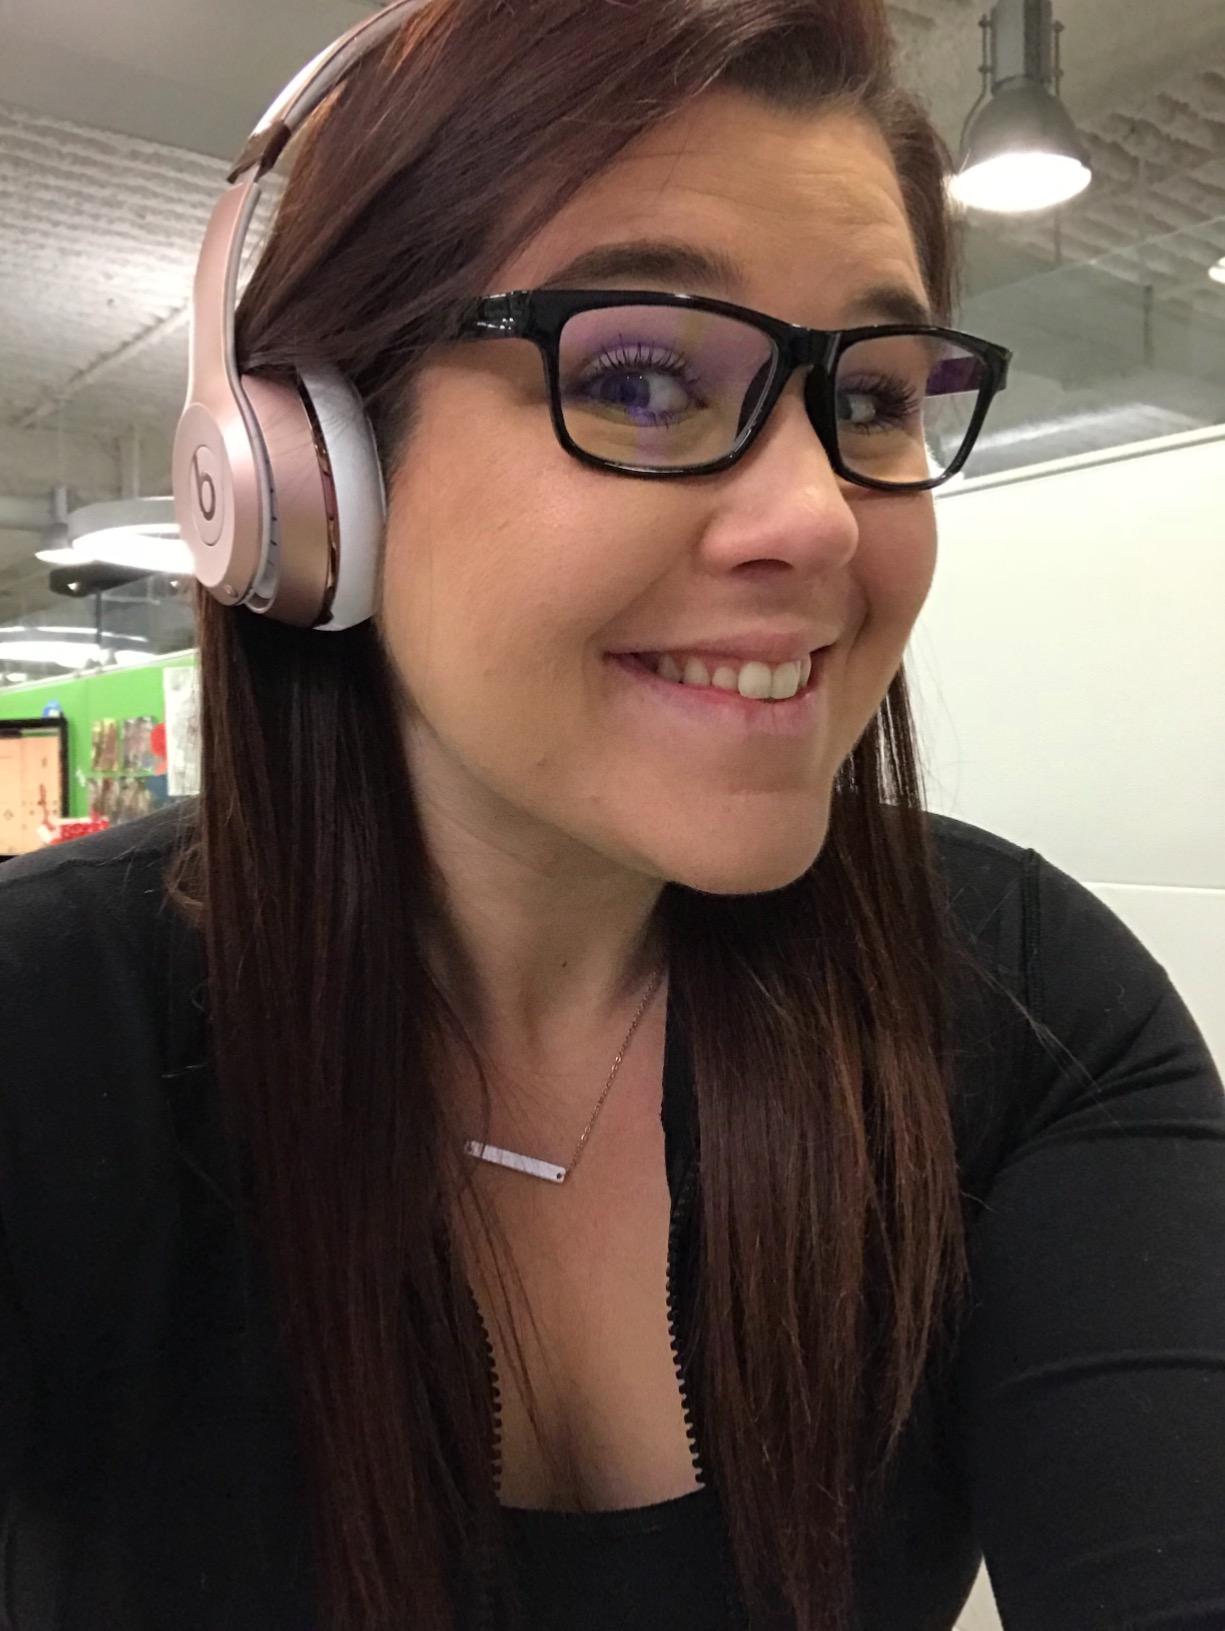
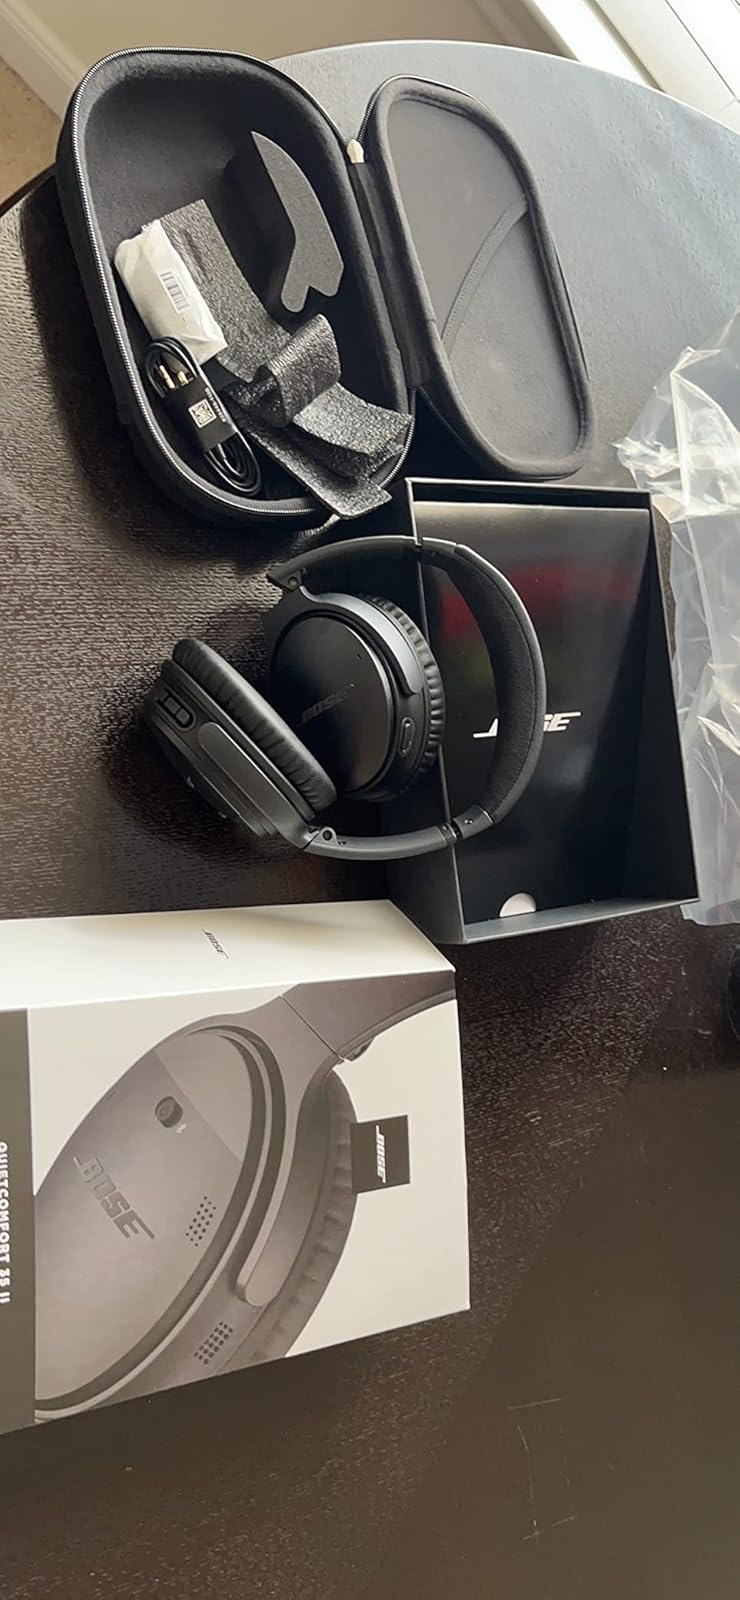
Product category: headphones
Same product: no